Joshua Rowley

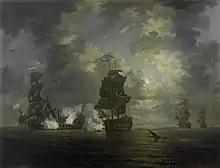
Battle of Cartagena by Francis Swaine, National Maritime Museum

By October 1757 Rowley had been given the task of commissioning the 60-gun fourth-rate . Once launched she joined Admiral Henry Osborn's fleet of 14 ships of the line in the Mediterranean. Osborn was at the time blockading the French under Admiral La Clue in the Spanish city of Cartagena preventing them from joining the fleet off Louisburg in Nova Scotia. French command had ordered the Marquis Duquesne to break through the British blockade and reinforce La Clue and then with superiority of numbers break out of Cartagena and make their way to America. Osborn intercepted Duquesne and his three ships of the line and one frigate. The subsequent action became known as the Battle of Cartagena and took place on 28 February 1758. Osborn's squadron captured two of the French line of battle ships and, under the guns of the Spanish castle the 60-gun French "Oriflamme" was driven on shore by the "Montagu" and the . Whilst the battle was not particularly grand the annihilation of the forces under Duquesne had two distinct effects. Firstly, the battle restored much of the pride that had been sapped from the navy after several defeats including those at Toulon and Minorca. Secondly, the siege of Louisburg and its surrender led to the French being marginalised as a significant power in North America. The battle can therefore be considered by the British as one of the defining achievements of the Seven Years' War. Had La Clue managed to break out from Osborn's close blockade the modern map of North America might appear quite different.